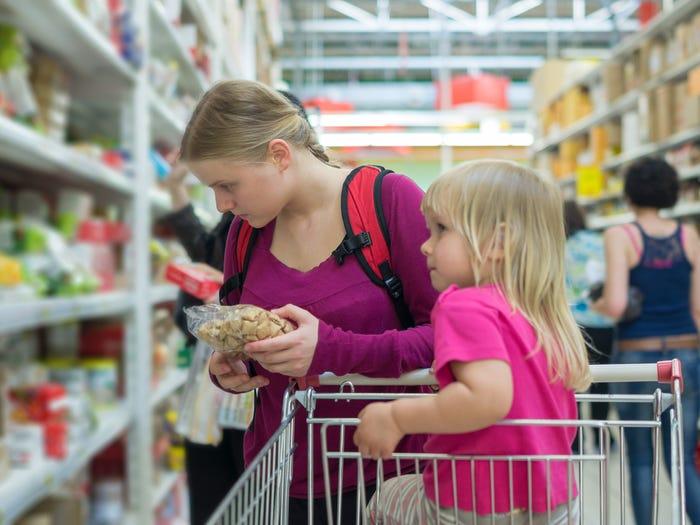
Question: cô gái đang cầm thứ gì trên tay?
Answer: cô gái đang cầm một túi thức ăn